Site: brandenburg
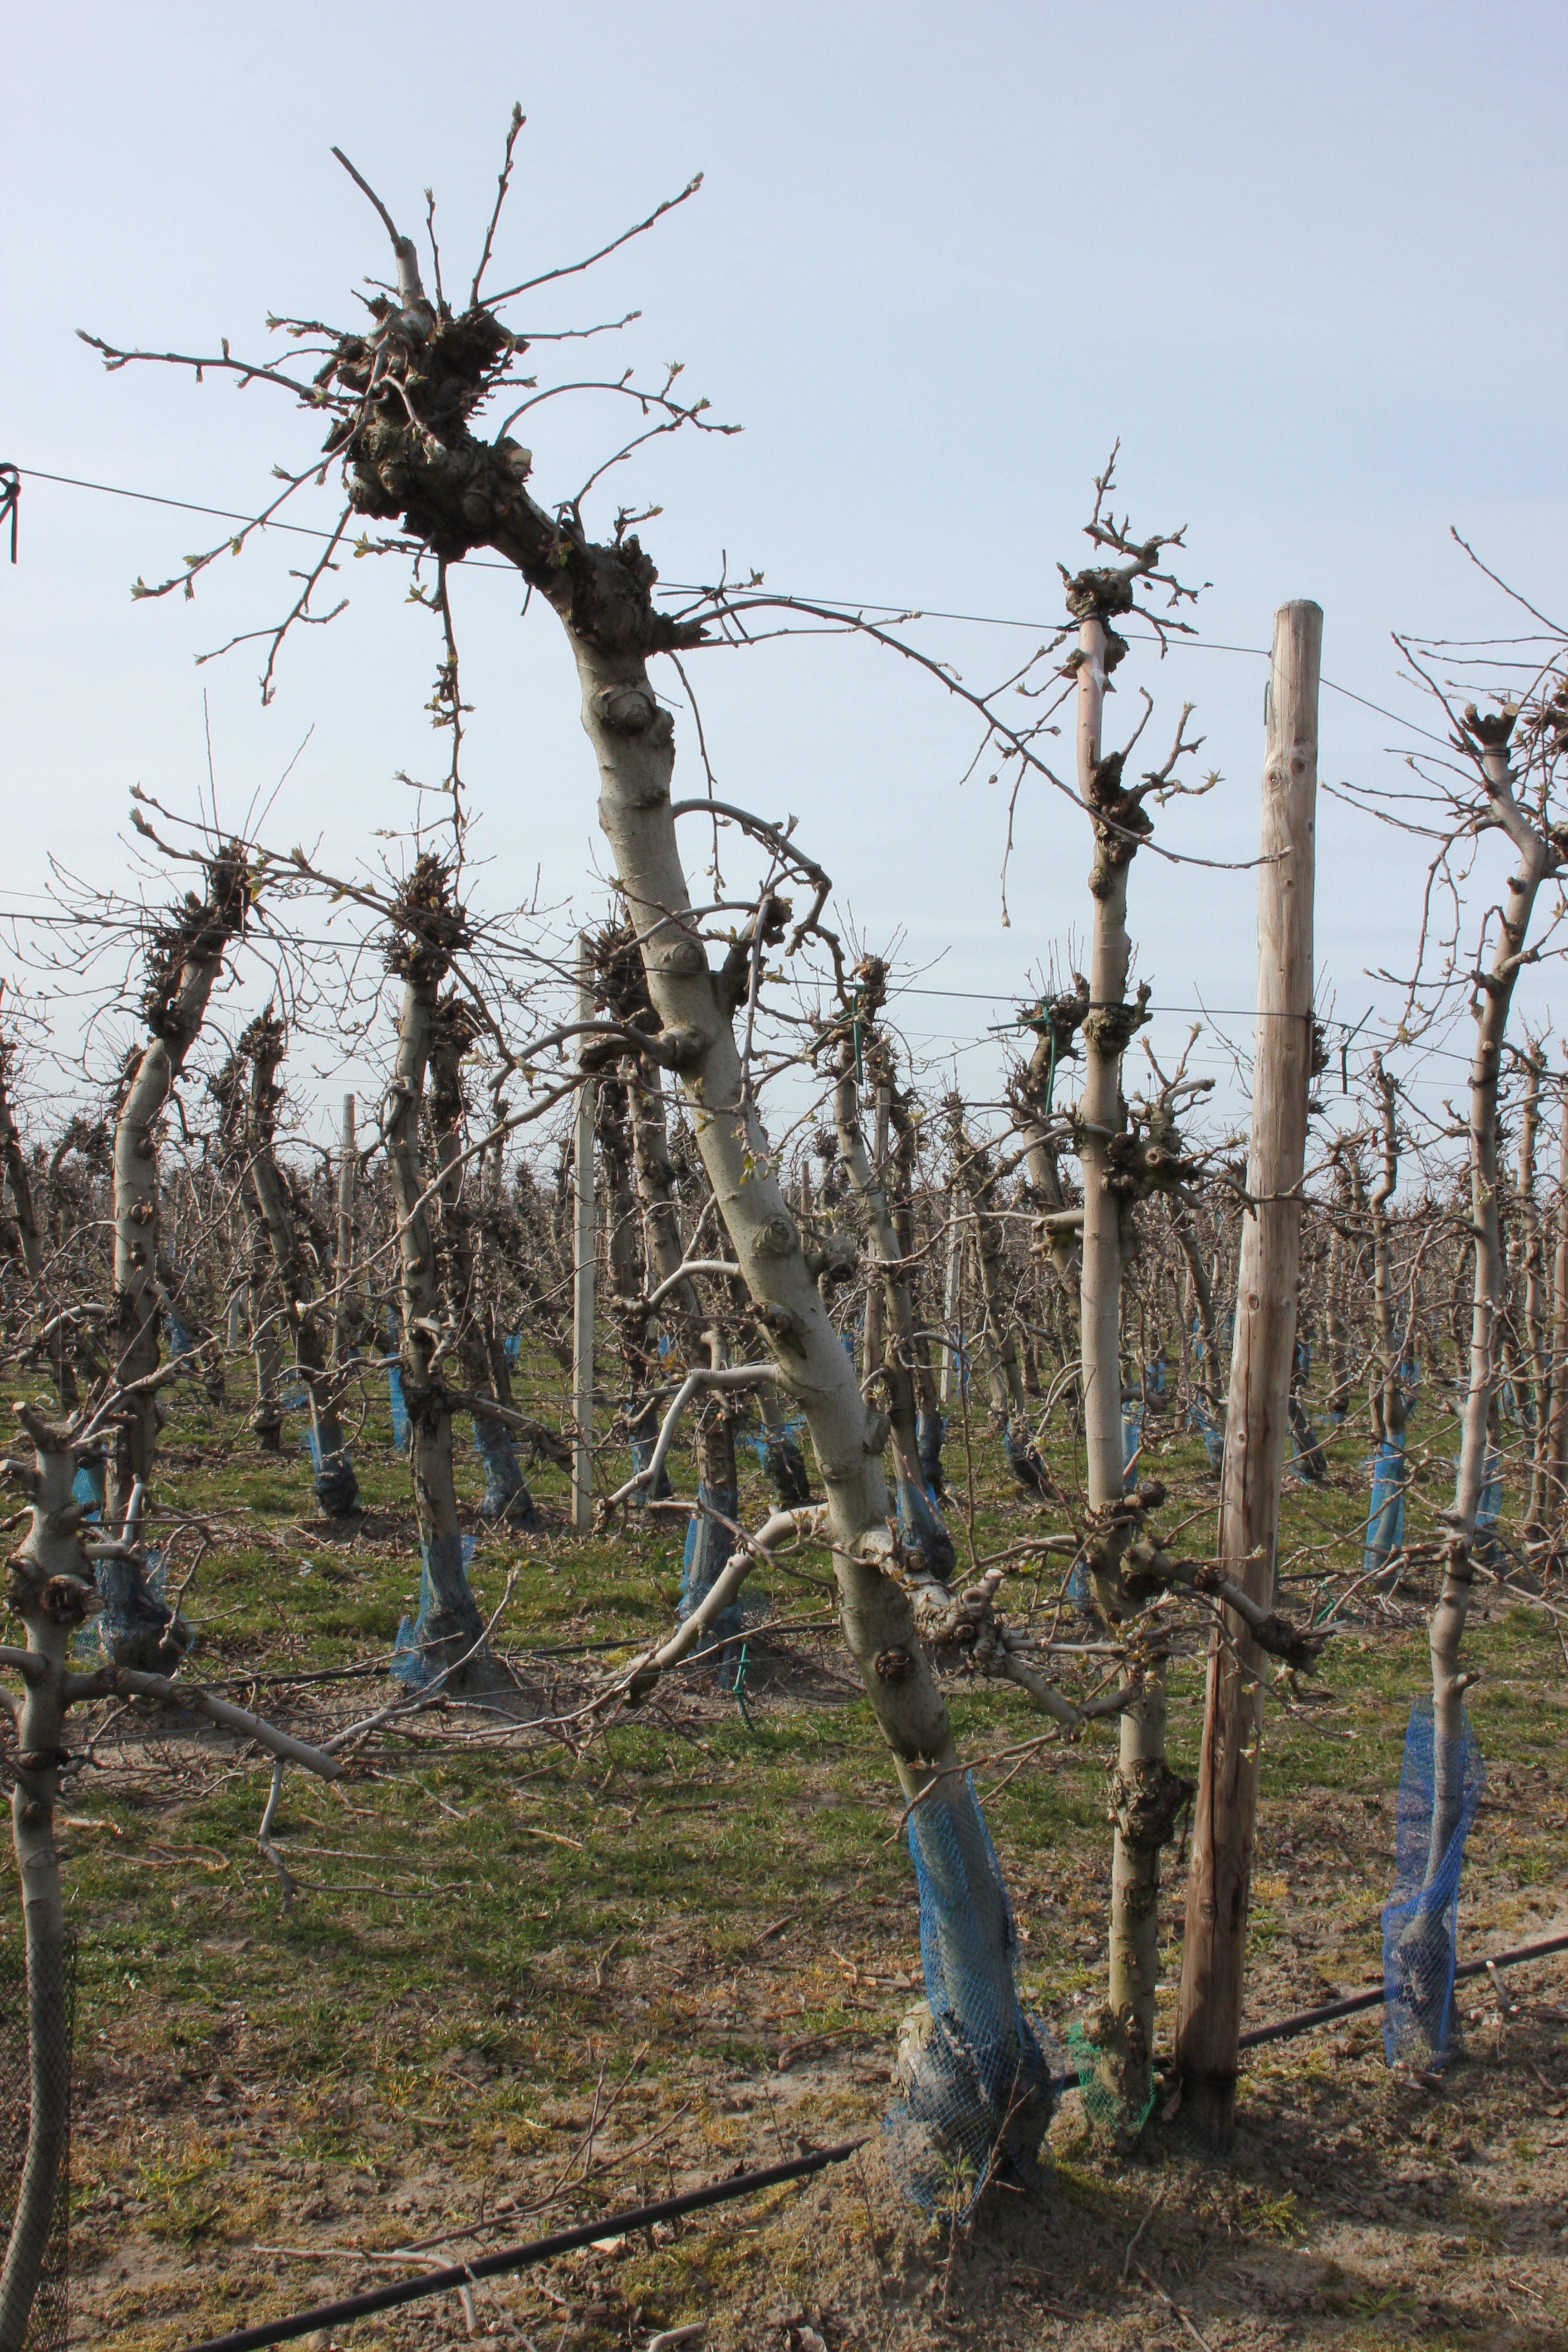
Growth stage (BBCH 54): Inflorescence emergence